Question: Please indicate a possible affordance area of hit_baseball_bat that can be used for hitting the ball
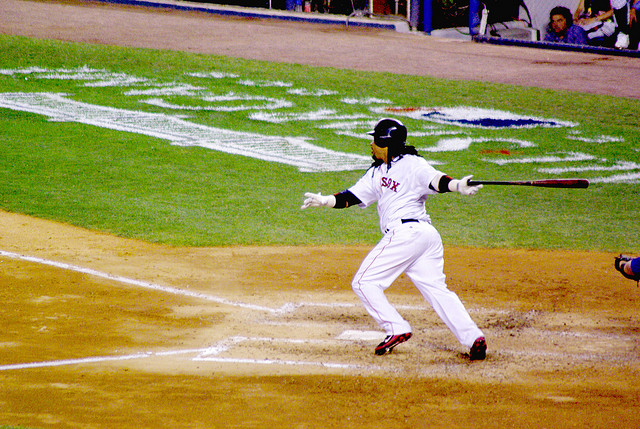
Answer: [529.333, 179.371, 594.014, 188.733]